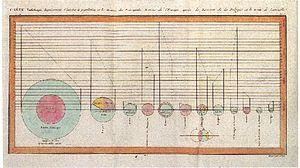
William Playfair, ingénieur et économiste écossais, est l'un des pionniers de la représentation graphique de données statistiques. William Playfair a introduit trois grands types de diagramme : en 1786 la série chronologique et l'histogramme de données économiques, puis en 1801 le diagramme circulaire montrant les proportions relatives des parties au tout.
Une représentation graphique de données ou visualisation de données est un résumé visuel des données. Elle permet en un seul coup d'œil d'en saisir la tendance générale. Un des pionniers de l'usage moderne de la représentation graphique, semble avoir été Charles Joseph Minard, professeur puis super-intendant de l'École des ponts et chaussées, célèbre pour ses cartes figuratives et tableaux graphiques illustrant la campagne napoléonienne de Russie.